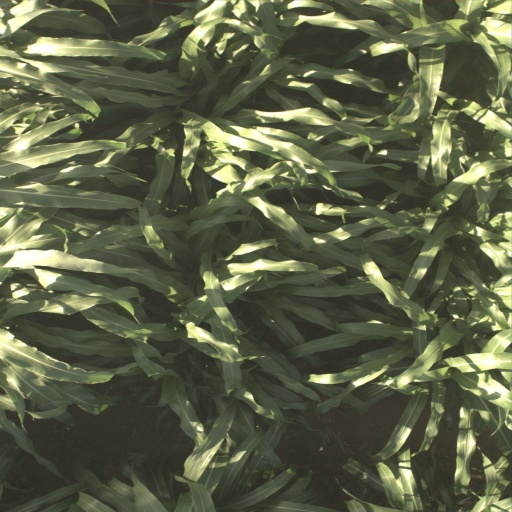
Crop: sorghum